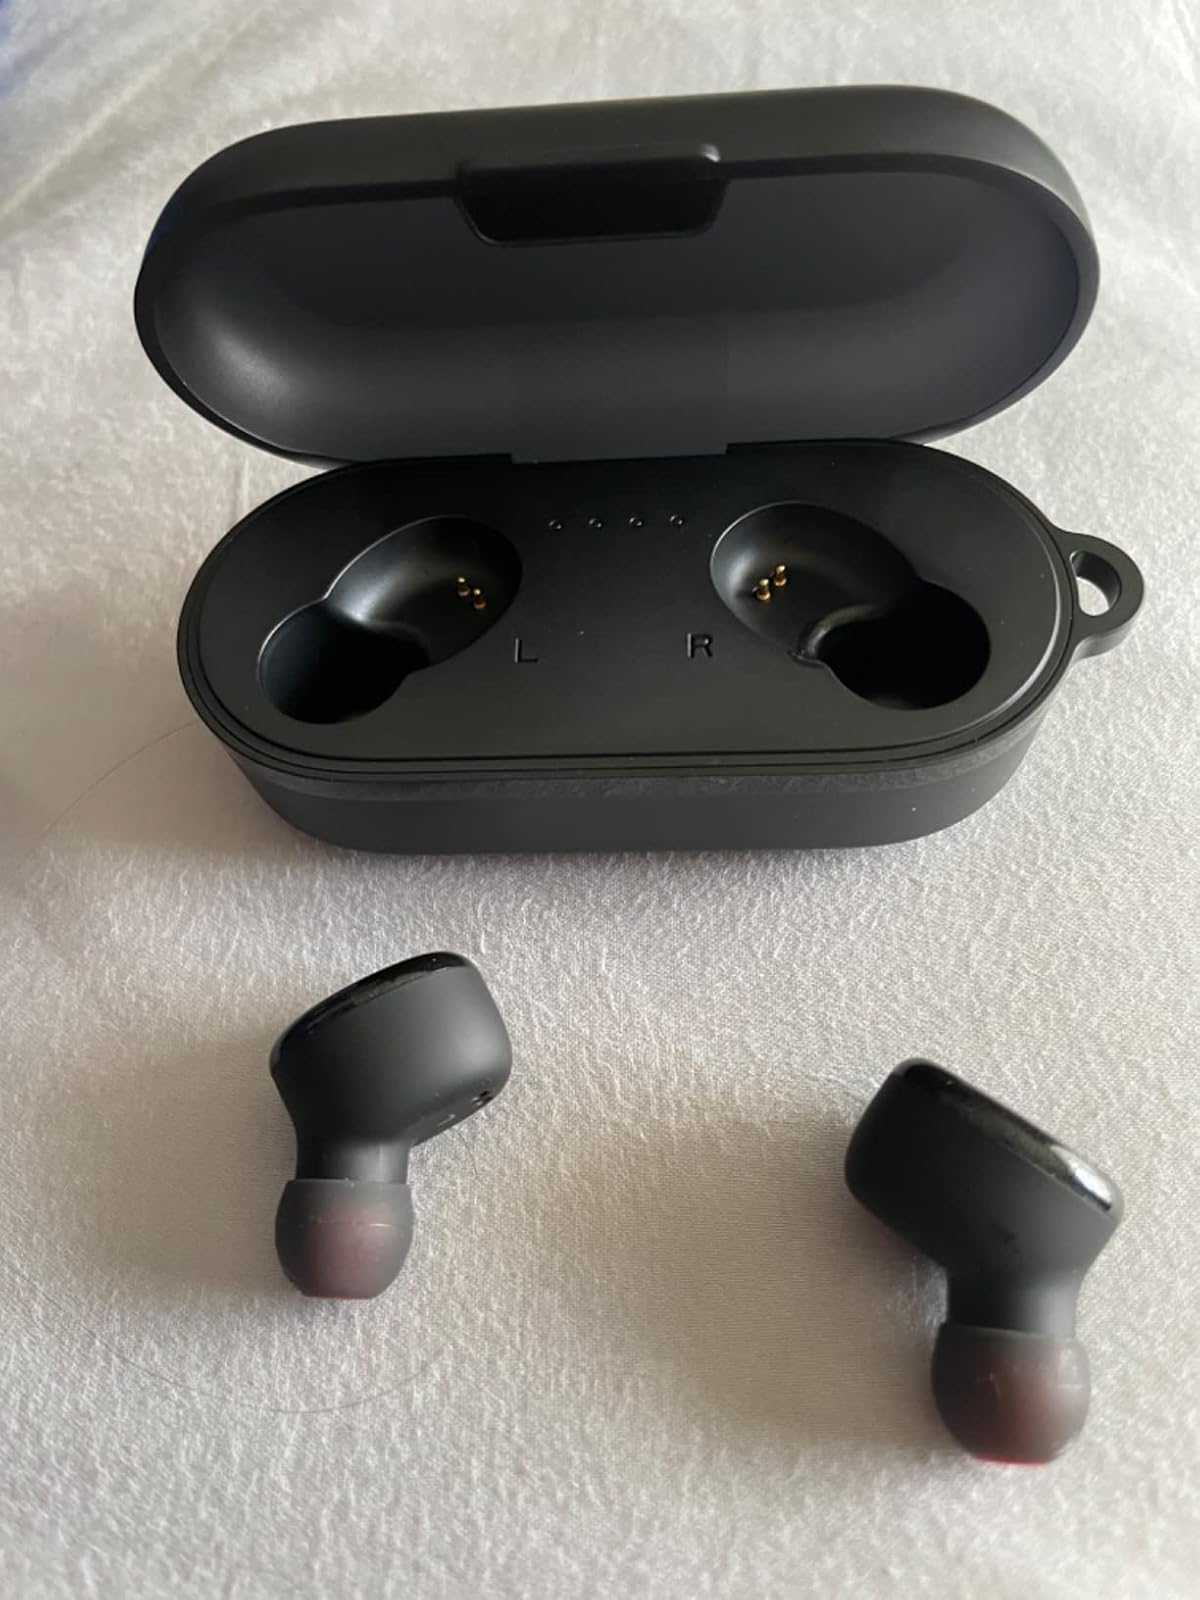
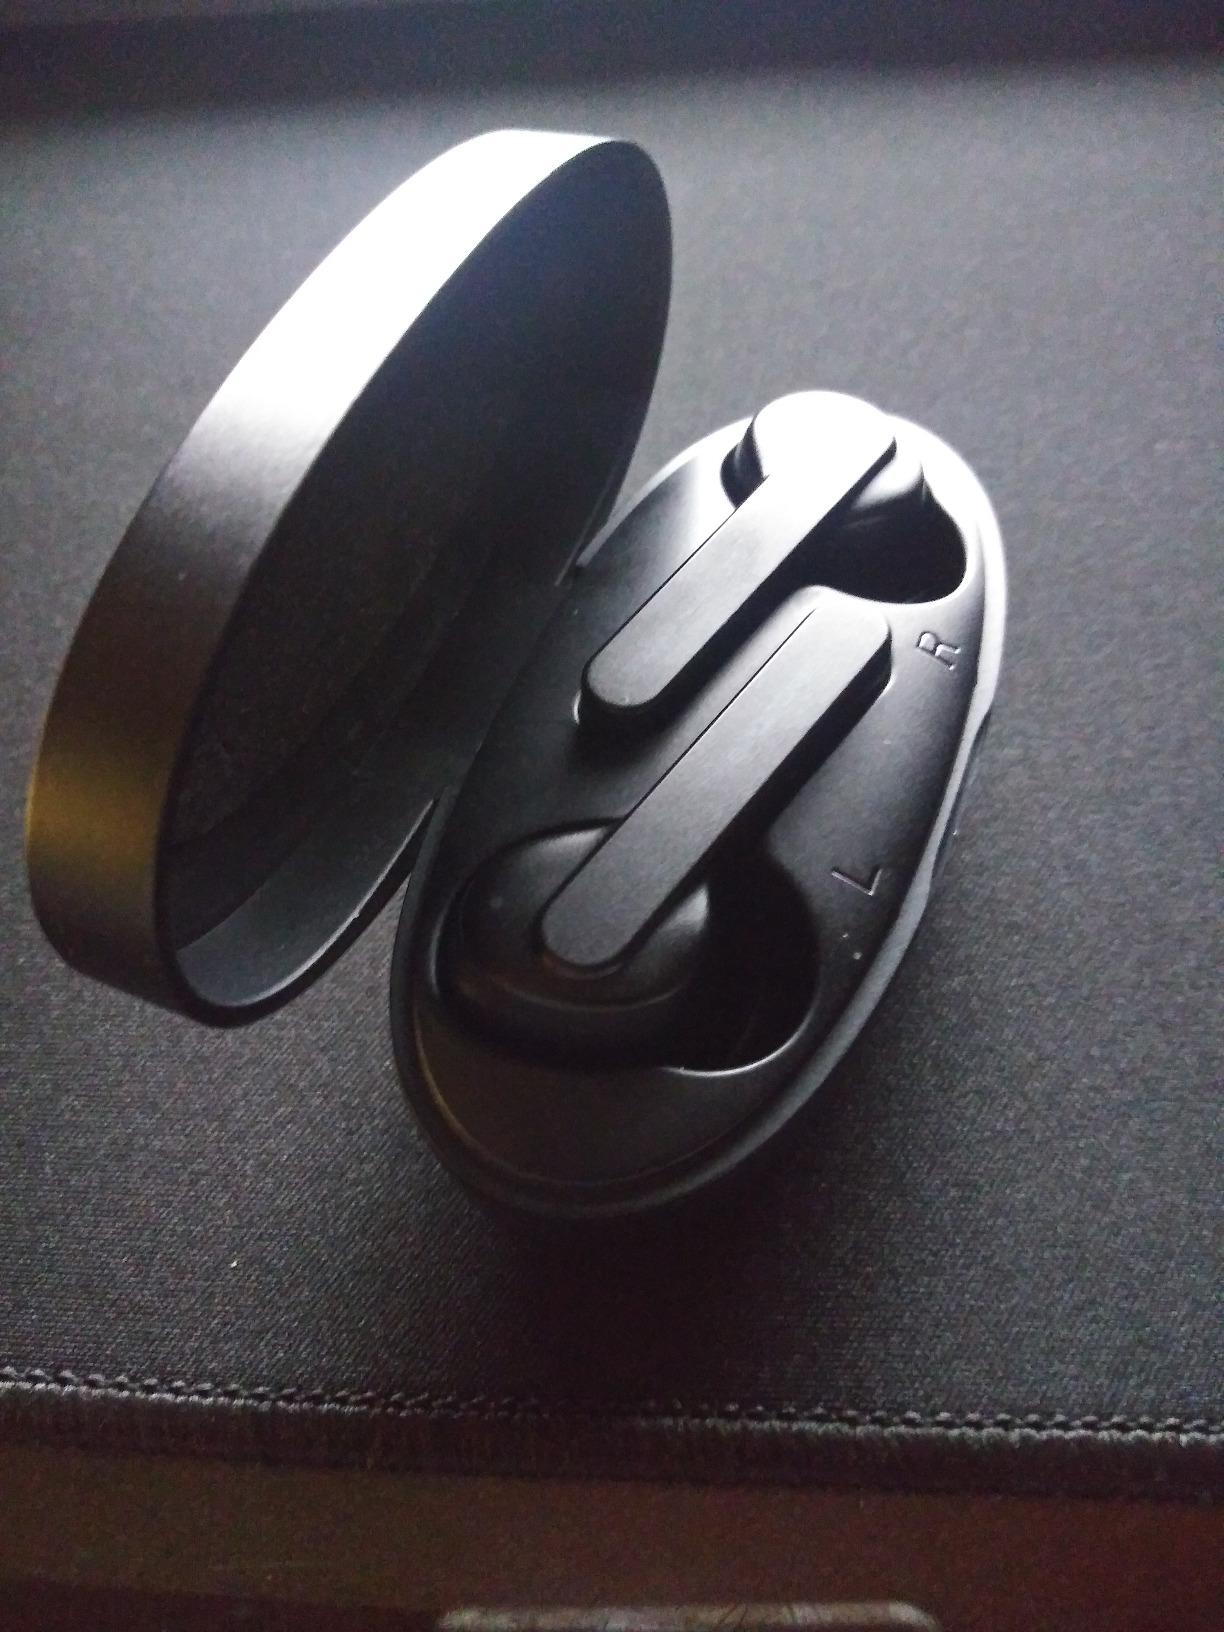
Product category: earbuds
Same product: no